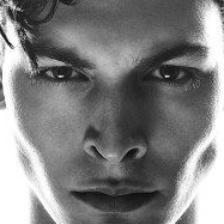
Label: faces